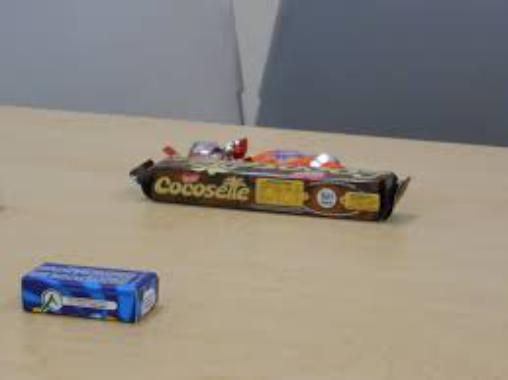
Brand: Cocosette
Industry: Food